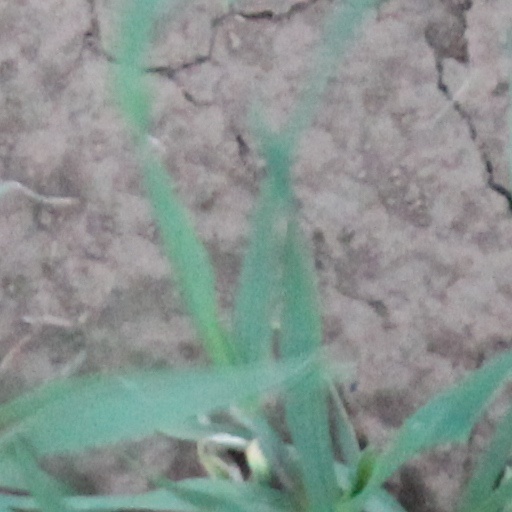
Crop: wheat